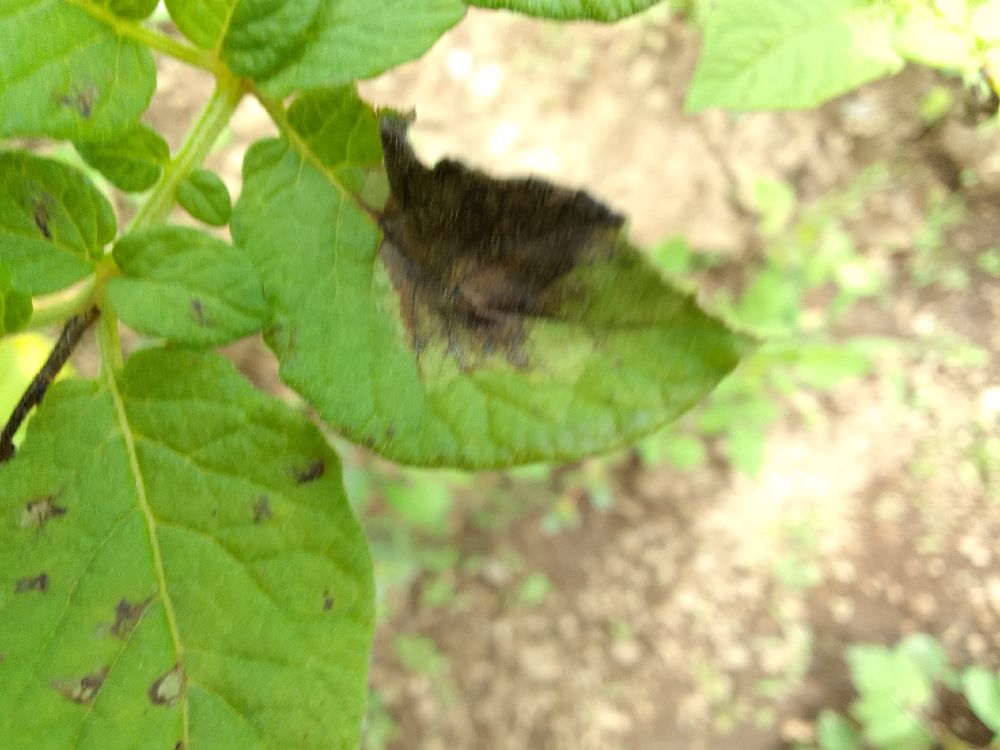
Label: Late blight